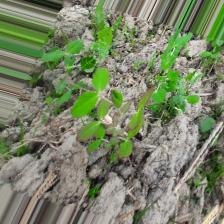
Label: Normal